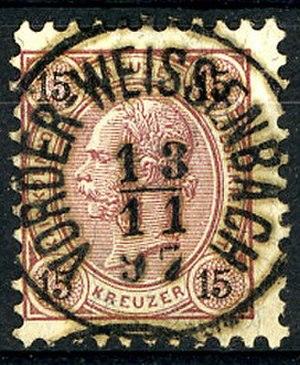
Vorderweißenbach est une commune autrichienne du district d'Urfahr-Umgebung en Haute-Autriche. Sa population est de 2084 habitants.